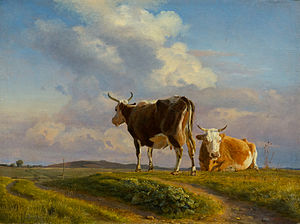
J.Th. Lundbye
J.Th. Lundbye, To køer på en åben mark, 1845, Statens Museum for Kunst.
Johan Thomas Lundbye var en dansk kunstmaler. Yngre broder til den senere krigsminister C.C. Lundbye.